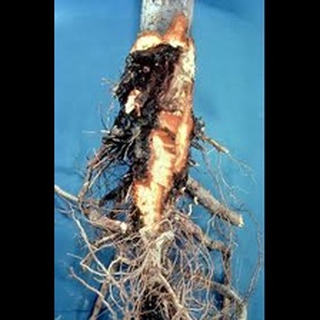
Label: wheat_common_root_rot